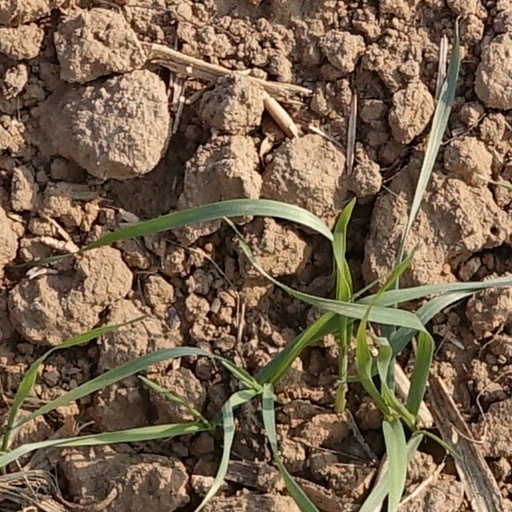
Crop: wheat